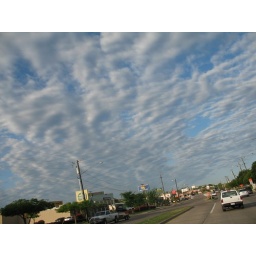
sky as seen from skillman street in dallas, tx this morning about 8am 11 April 2008